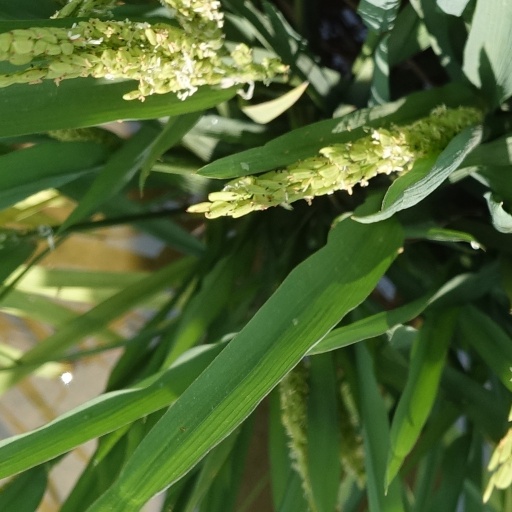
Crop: rice